Blackdown Hills

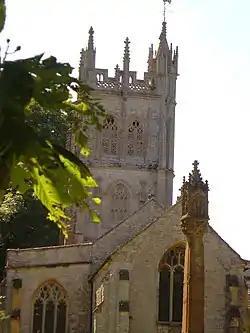
The Church of St Peter in Staple Fitzpaine

Coldharbour Mill was built around 1800 to exploit the available water power of the River Culm and was used for wool and yarn production until its commercial closure in 1981. It is now managed by an educational trust and plays a role in telling the industrial history of the area.